Project Alberta

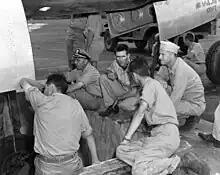
Parsons (right) supervises loading of Little Boy into the bomb bay of "Enola Gay"

In the space of a week on Tinian, four B-29s crashed and burned on the runway. Parsons became very concerned. If a B-29 crashed with a Little Boy, the fire could cook off the explosive and detonate the weapon, with catastrophic consequences. Consideration was given to evacuating the 20,000 personnel on Tinian from the island, but instead it was decided to load the four cordite powder bags into the gun breech to arm the bomb in flight.